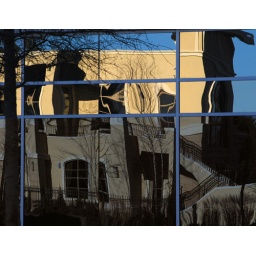
Reflection of a Mediterranean restaurant in a nearby office building